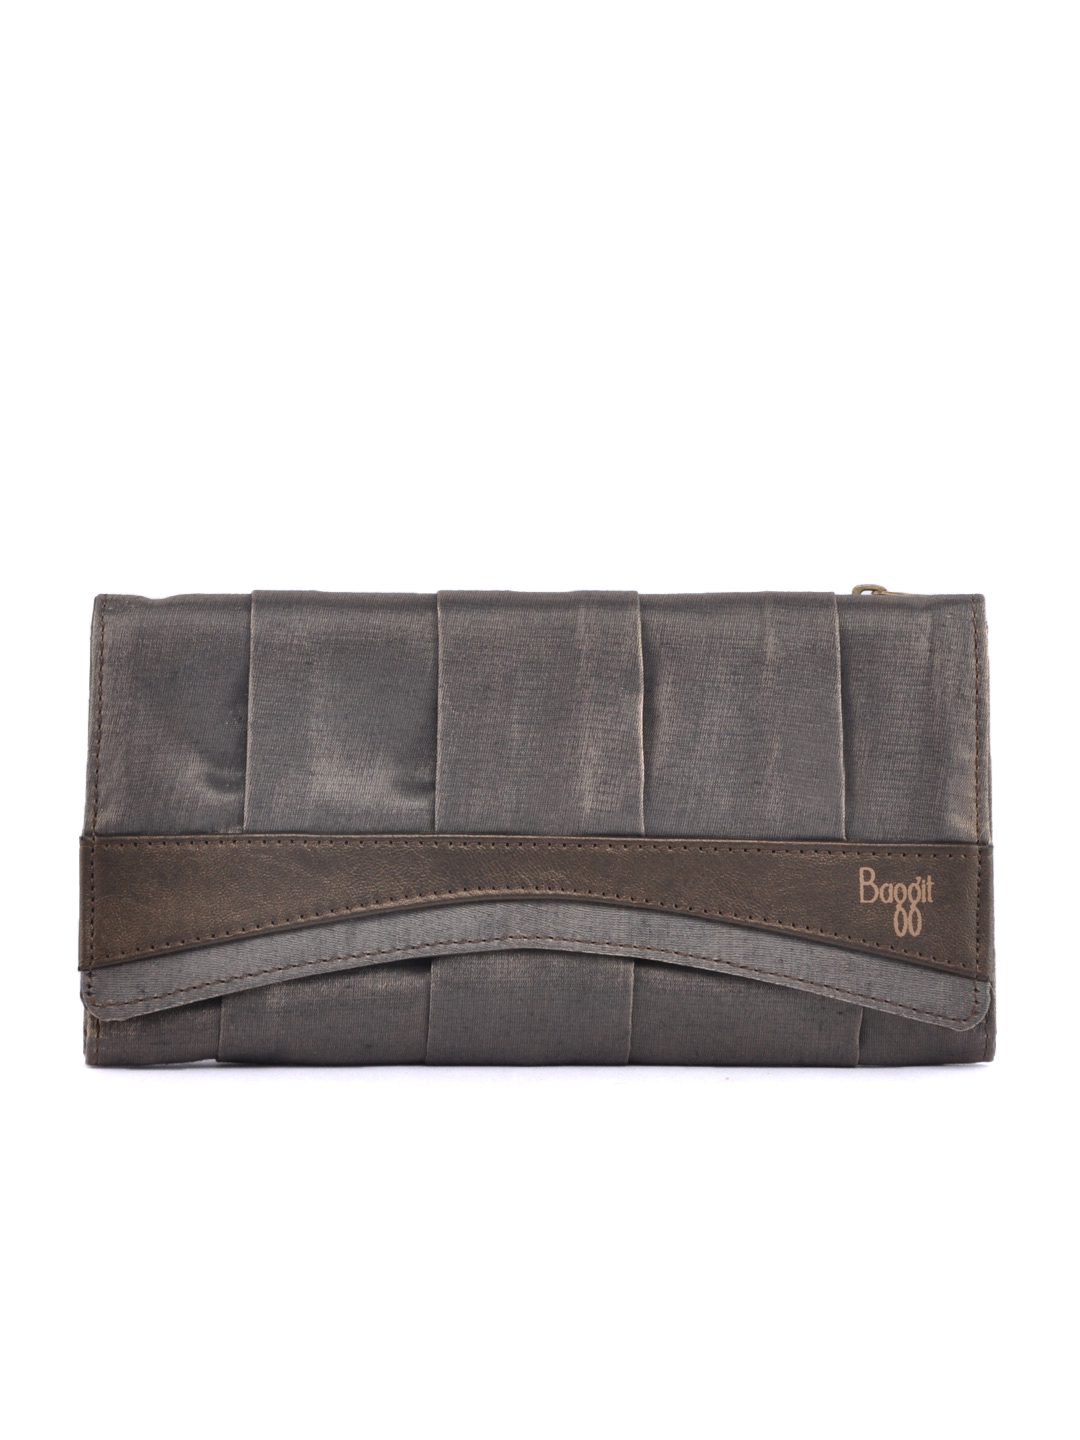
Baggit Women Hero Brush Brown Wallet
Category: Accessories / Wallets / Wallets
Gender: Women
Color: Brown
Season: Winter 2015
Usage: Casual